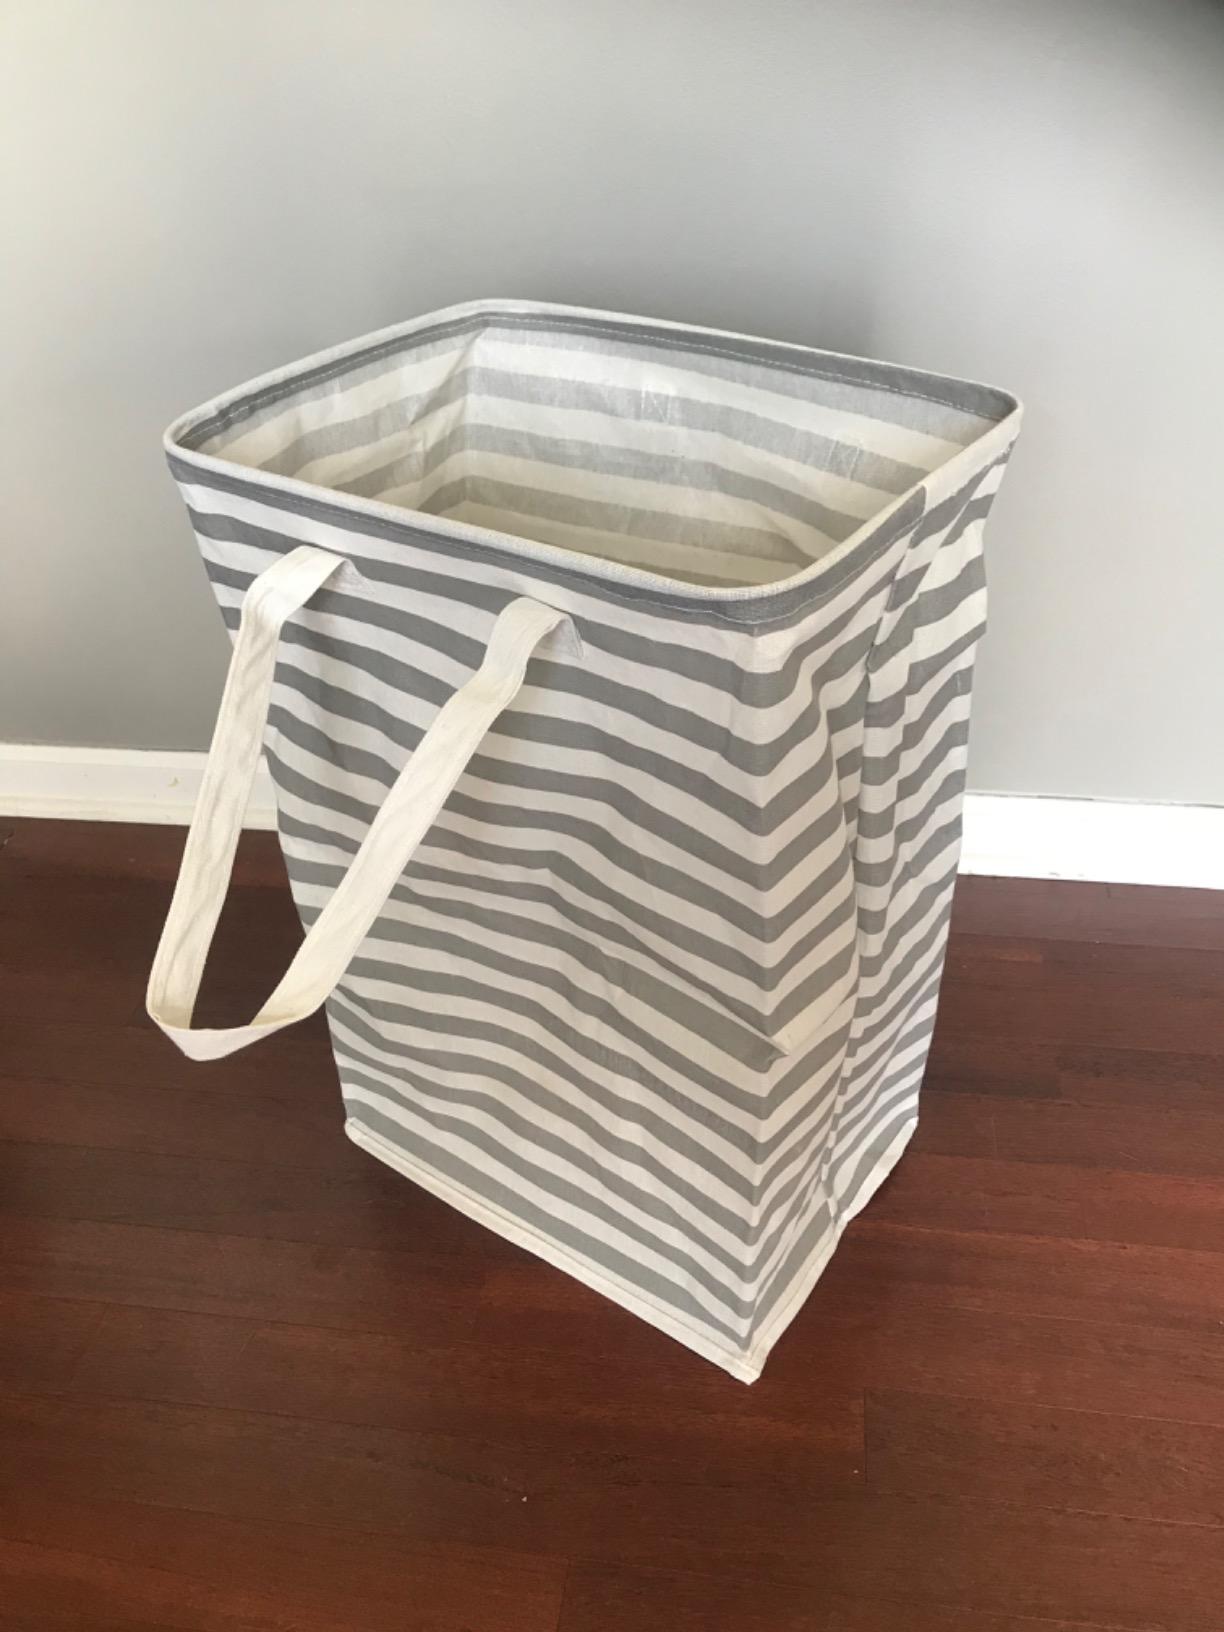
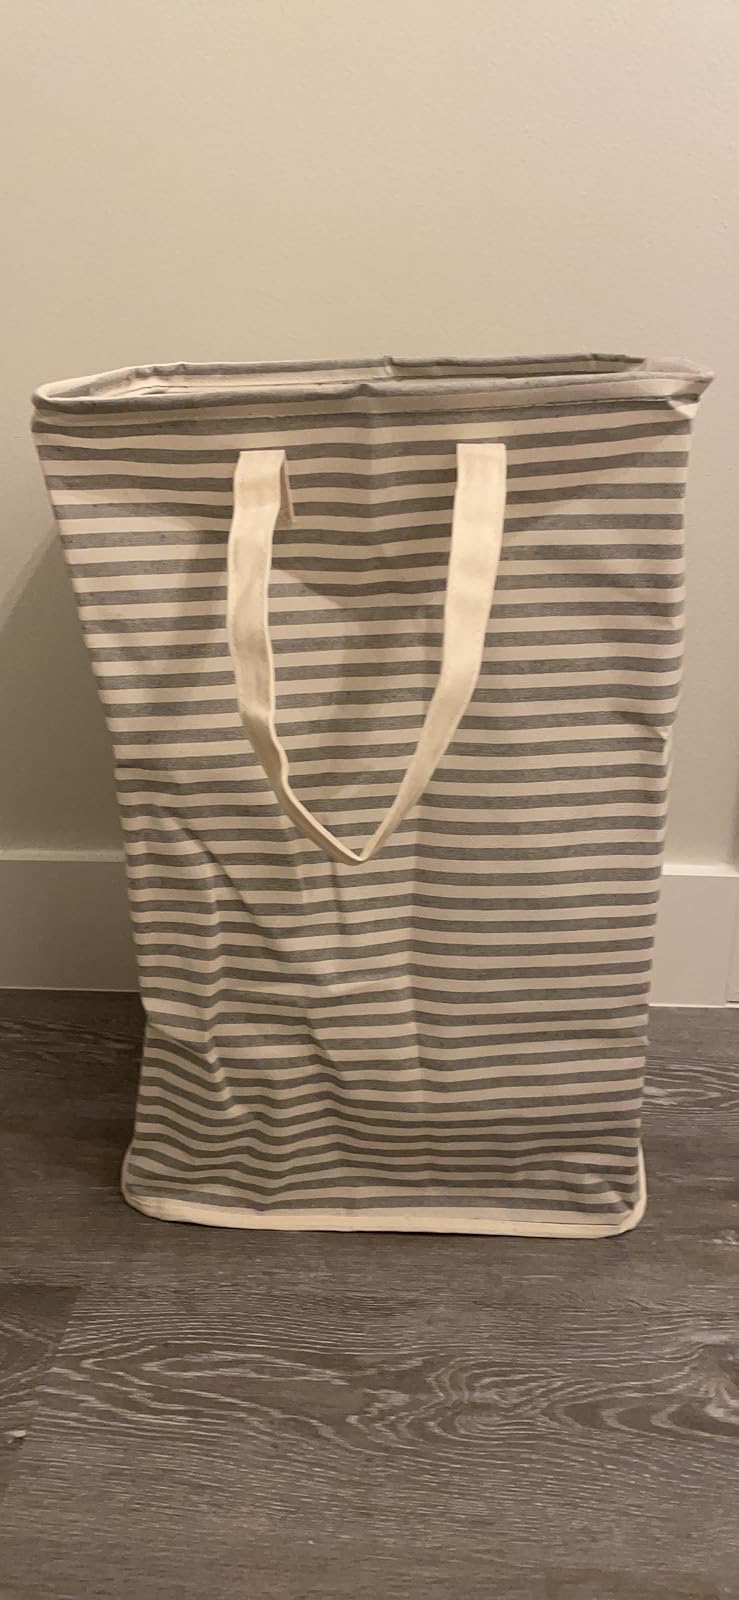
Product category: items_hamper
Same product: no